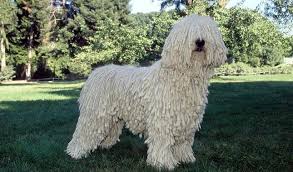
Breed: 318-n000115-komondor